Movimento dos Atingidos por Barragens

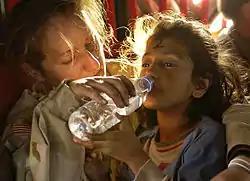
The movement seeks recognition that access to clean water and energy are human rights and not just commodities

The movement understands that water is a basic human need and a fundamental human right and that it should not be commodified or become a commodity. Brazil has the largest freshwater reserve in the world, and we still have a favorable reality, with more than 90% of households being directly connected to water supply networks, most of them (90%) managed by the state and 10% of the control belongs to the private sector. The movement understands that the guarantee of rights is privileged when public services are directly provided by the state and understands the provision of public services carried out by the private sector as negative.